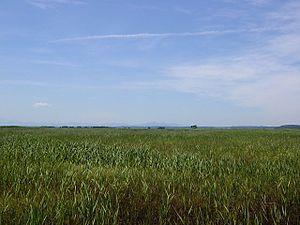
Hotokenuma est une zone humide du Japon reliée au lac Ogawara à la base de la péninsule de Shimokita, Misawa, dans la préfecture d'Aomori. Les projets d'intégration urbaine commencés dans les années 1960 pour convertir la zone en rizières ont cessé depuis. 222 ha ont été désignés site Ramsar en 2005.
Cet article recense les zones humides du Japon concernées par la convention de Ramsar.